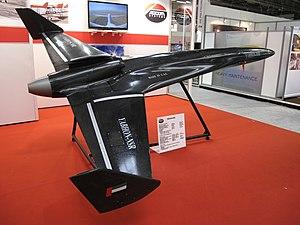
Drone des Émirats Arabes Unis ADCOM Yabhon-NSR au salon du Bourget 2013 (probablement un modèle Yabhon-N)